List of prehistoric mammals

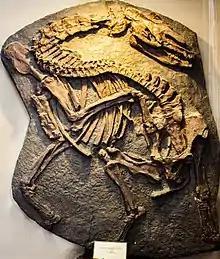
Cast skeleton of "Palaeotherium" from the National Museum of Natural History, France

This is an incomplete list of prehistoric mammals. It does not include extant mammals or recently extinct mammals. For extinct primate species, see: list of fossil primates.